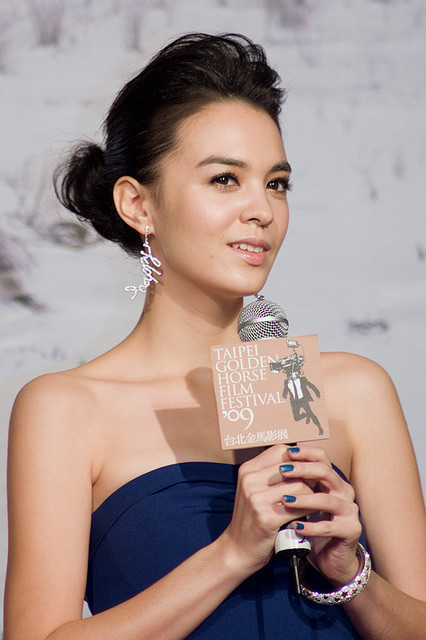
จาง หรงหรง

ไฟล์:Sandrine Pinna.jpg|thumb|จาง หรงหรง เมื่อปี ค.ศ. 2009
จาง หรงหรง (; เกิดเมื่อวันที่ 10 เมษายน ค.ศ. 1987)(Chinese)
หมวดหมู่:Articles with Chinese-language external links|Category:Articles with Chinese-language external links
Sandrine Pinna's profile  เป็นนักแสดงหญิงชาวไต้หวัน-ฝรั่งเศส จาง หรงหรงเริ่มแสดงละครและเล่นโฆษณาตั้งแต่ยังเด็ก(Chinese)
หมวดหมู่:Articles with Chinese-language external links|Category:Articles with Chinese-language external links
 China Times 張榕容眼神超殺 18 April 2011.
== ผลงาน ==
=== Film ===
=== ละครโทรทัศน์ ===
== อ้างอิง ==
== แหล่งข้อมูลอื่น ==
*
*
* Sandrine Pinna on ซินล่างเวย์ปั๋ว|Sina Weibo (Chinese) หมวดหมู่:Articles with Chinese-language external links|Category:Articles with Chinese-language external links
หมวดหมู่:บุคคลที่เกิดในปี พ.ศ. 2530
หมวดหมู่:บุคคลที่ยังมีชีวิตอยู่
หมวดหมู่:นักแสดงภาพยนตร์หญิงชาวไต้หวัน
หมวดหมู่:ชาวไต้หวันเชื้อสายฝรั่งเศส